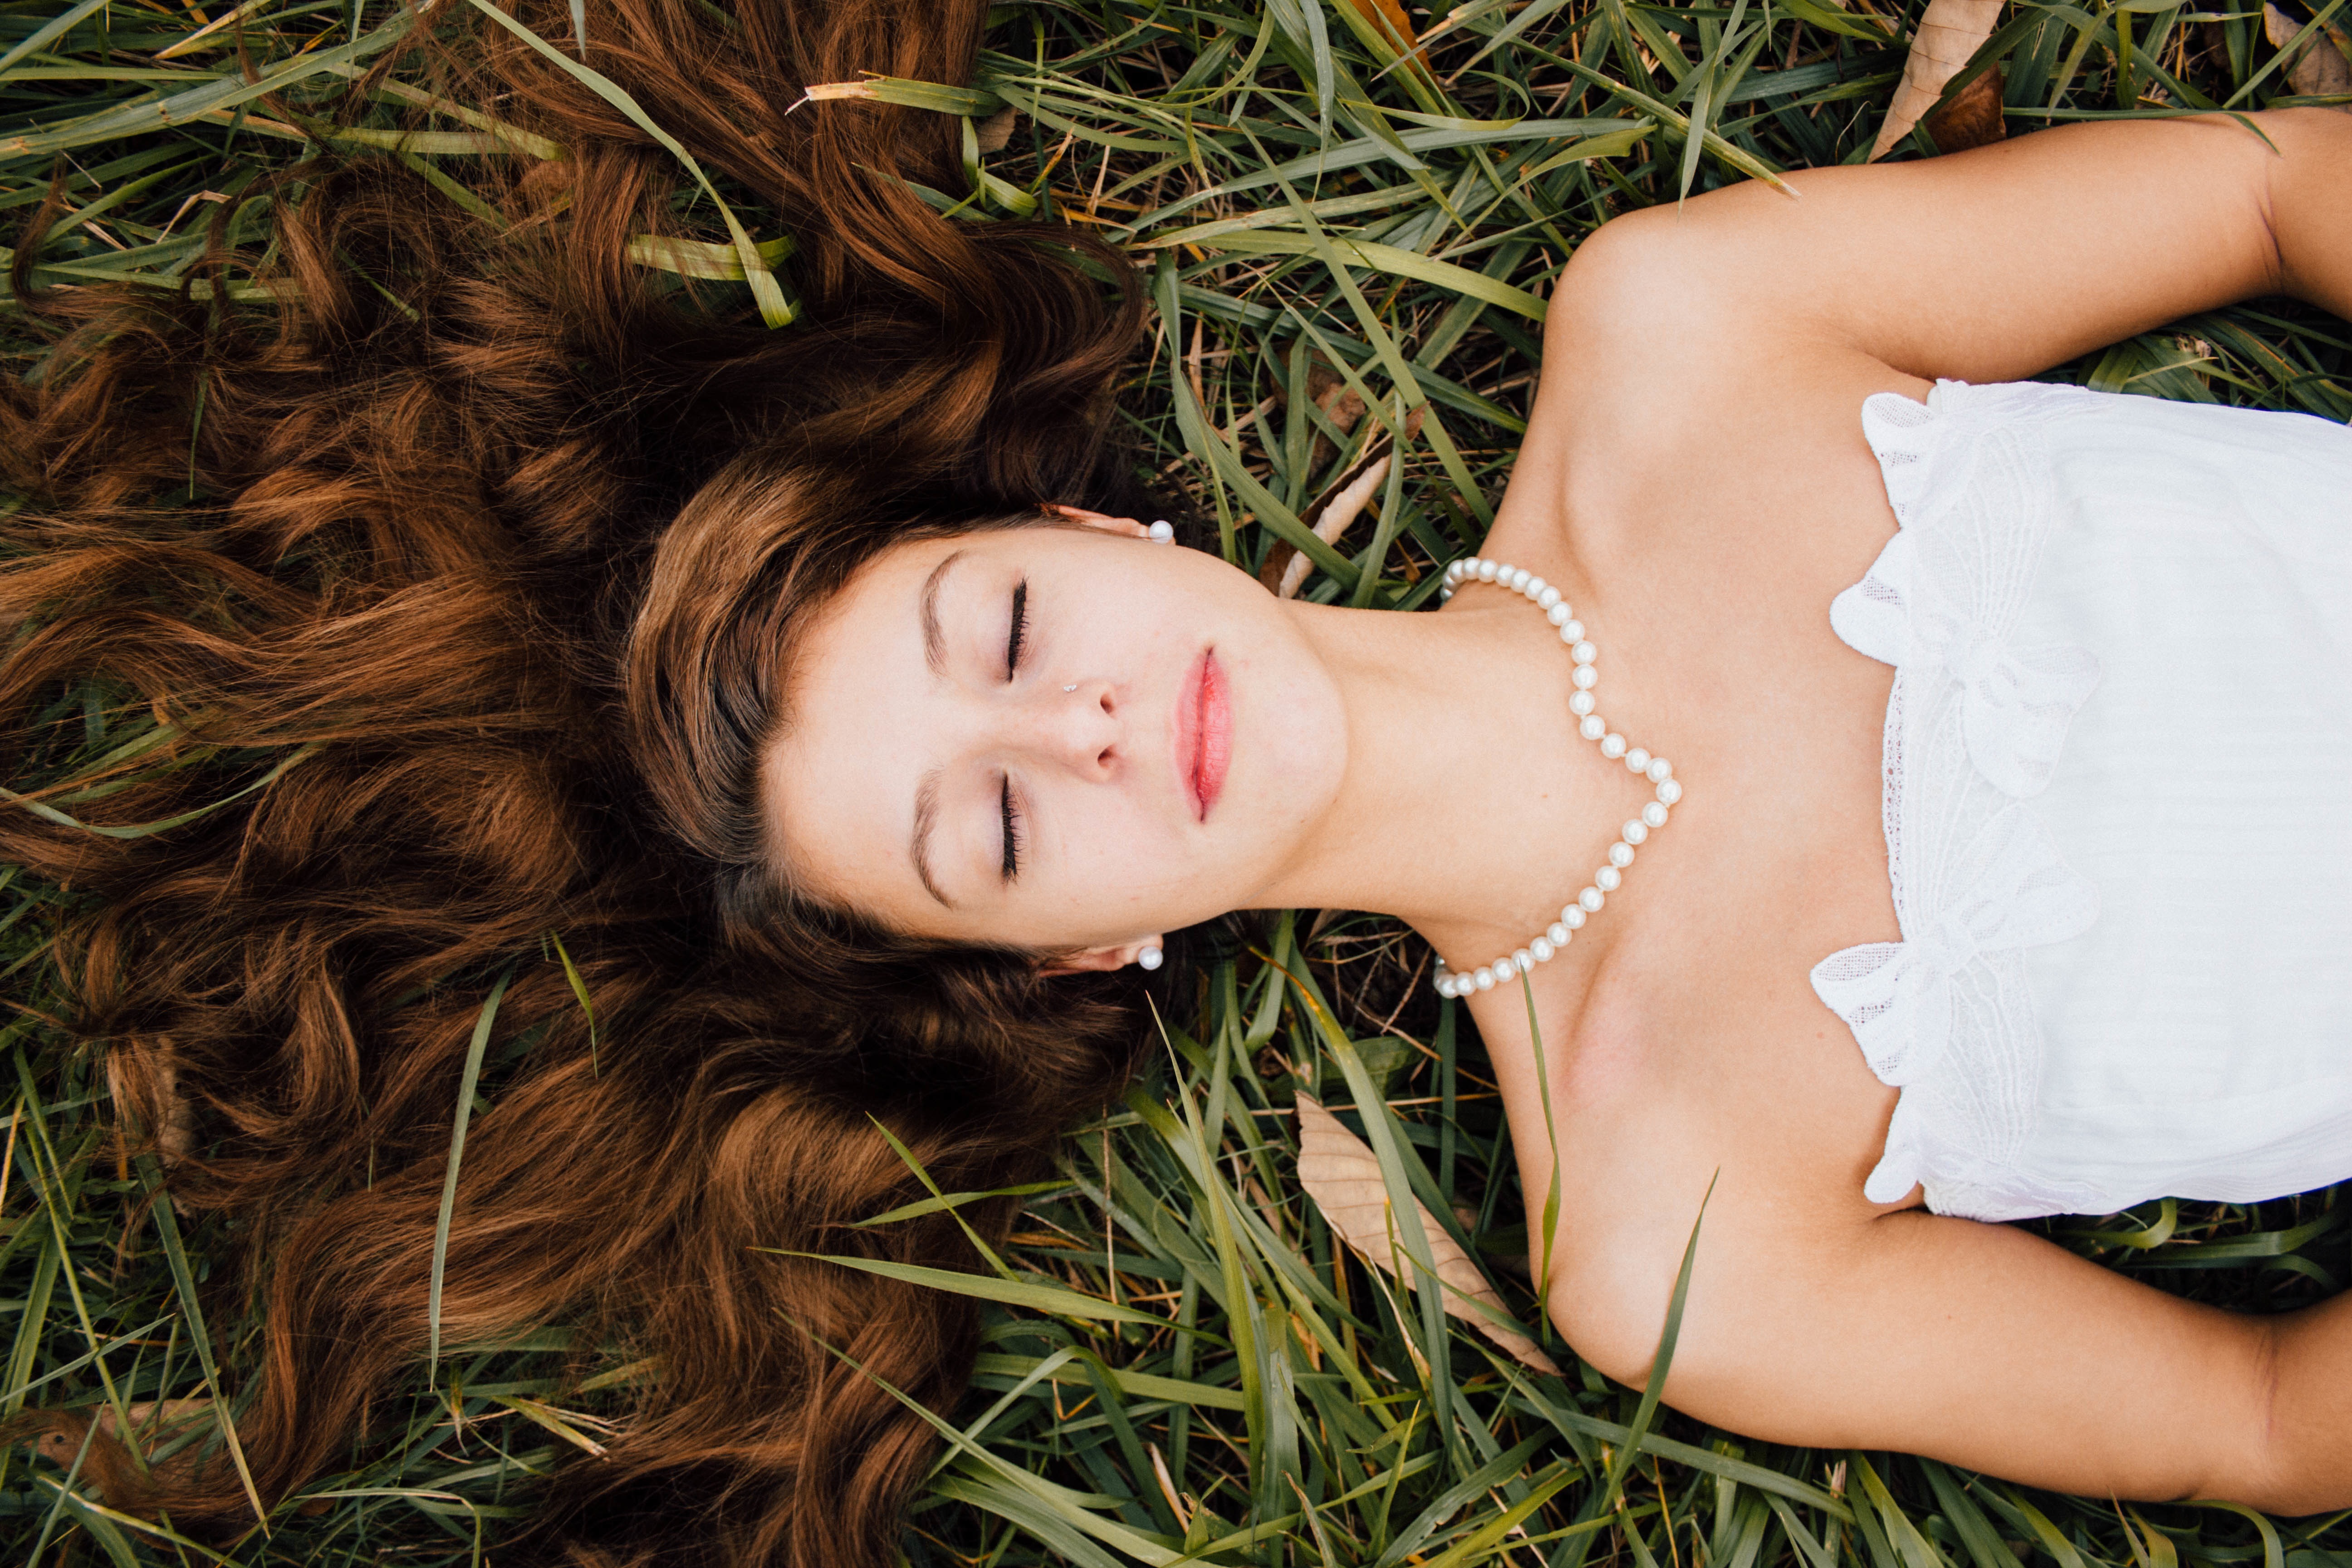
hand, grass, person, girl, woman, hair, photography, flower, leg, portrait, model, relax, romance, hairstyle, long hair, posing, dream, dress, photograph, skin, beauty, blond, interaction, photo shoot, portrait photography, outdooors, laying in grass